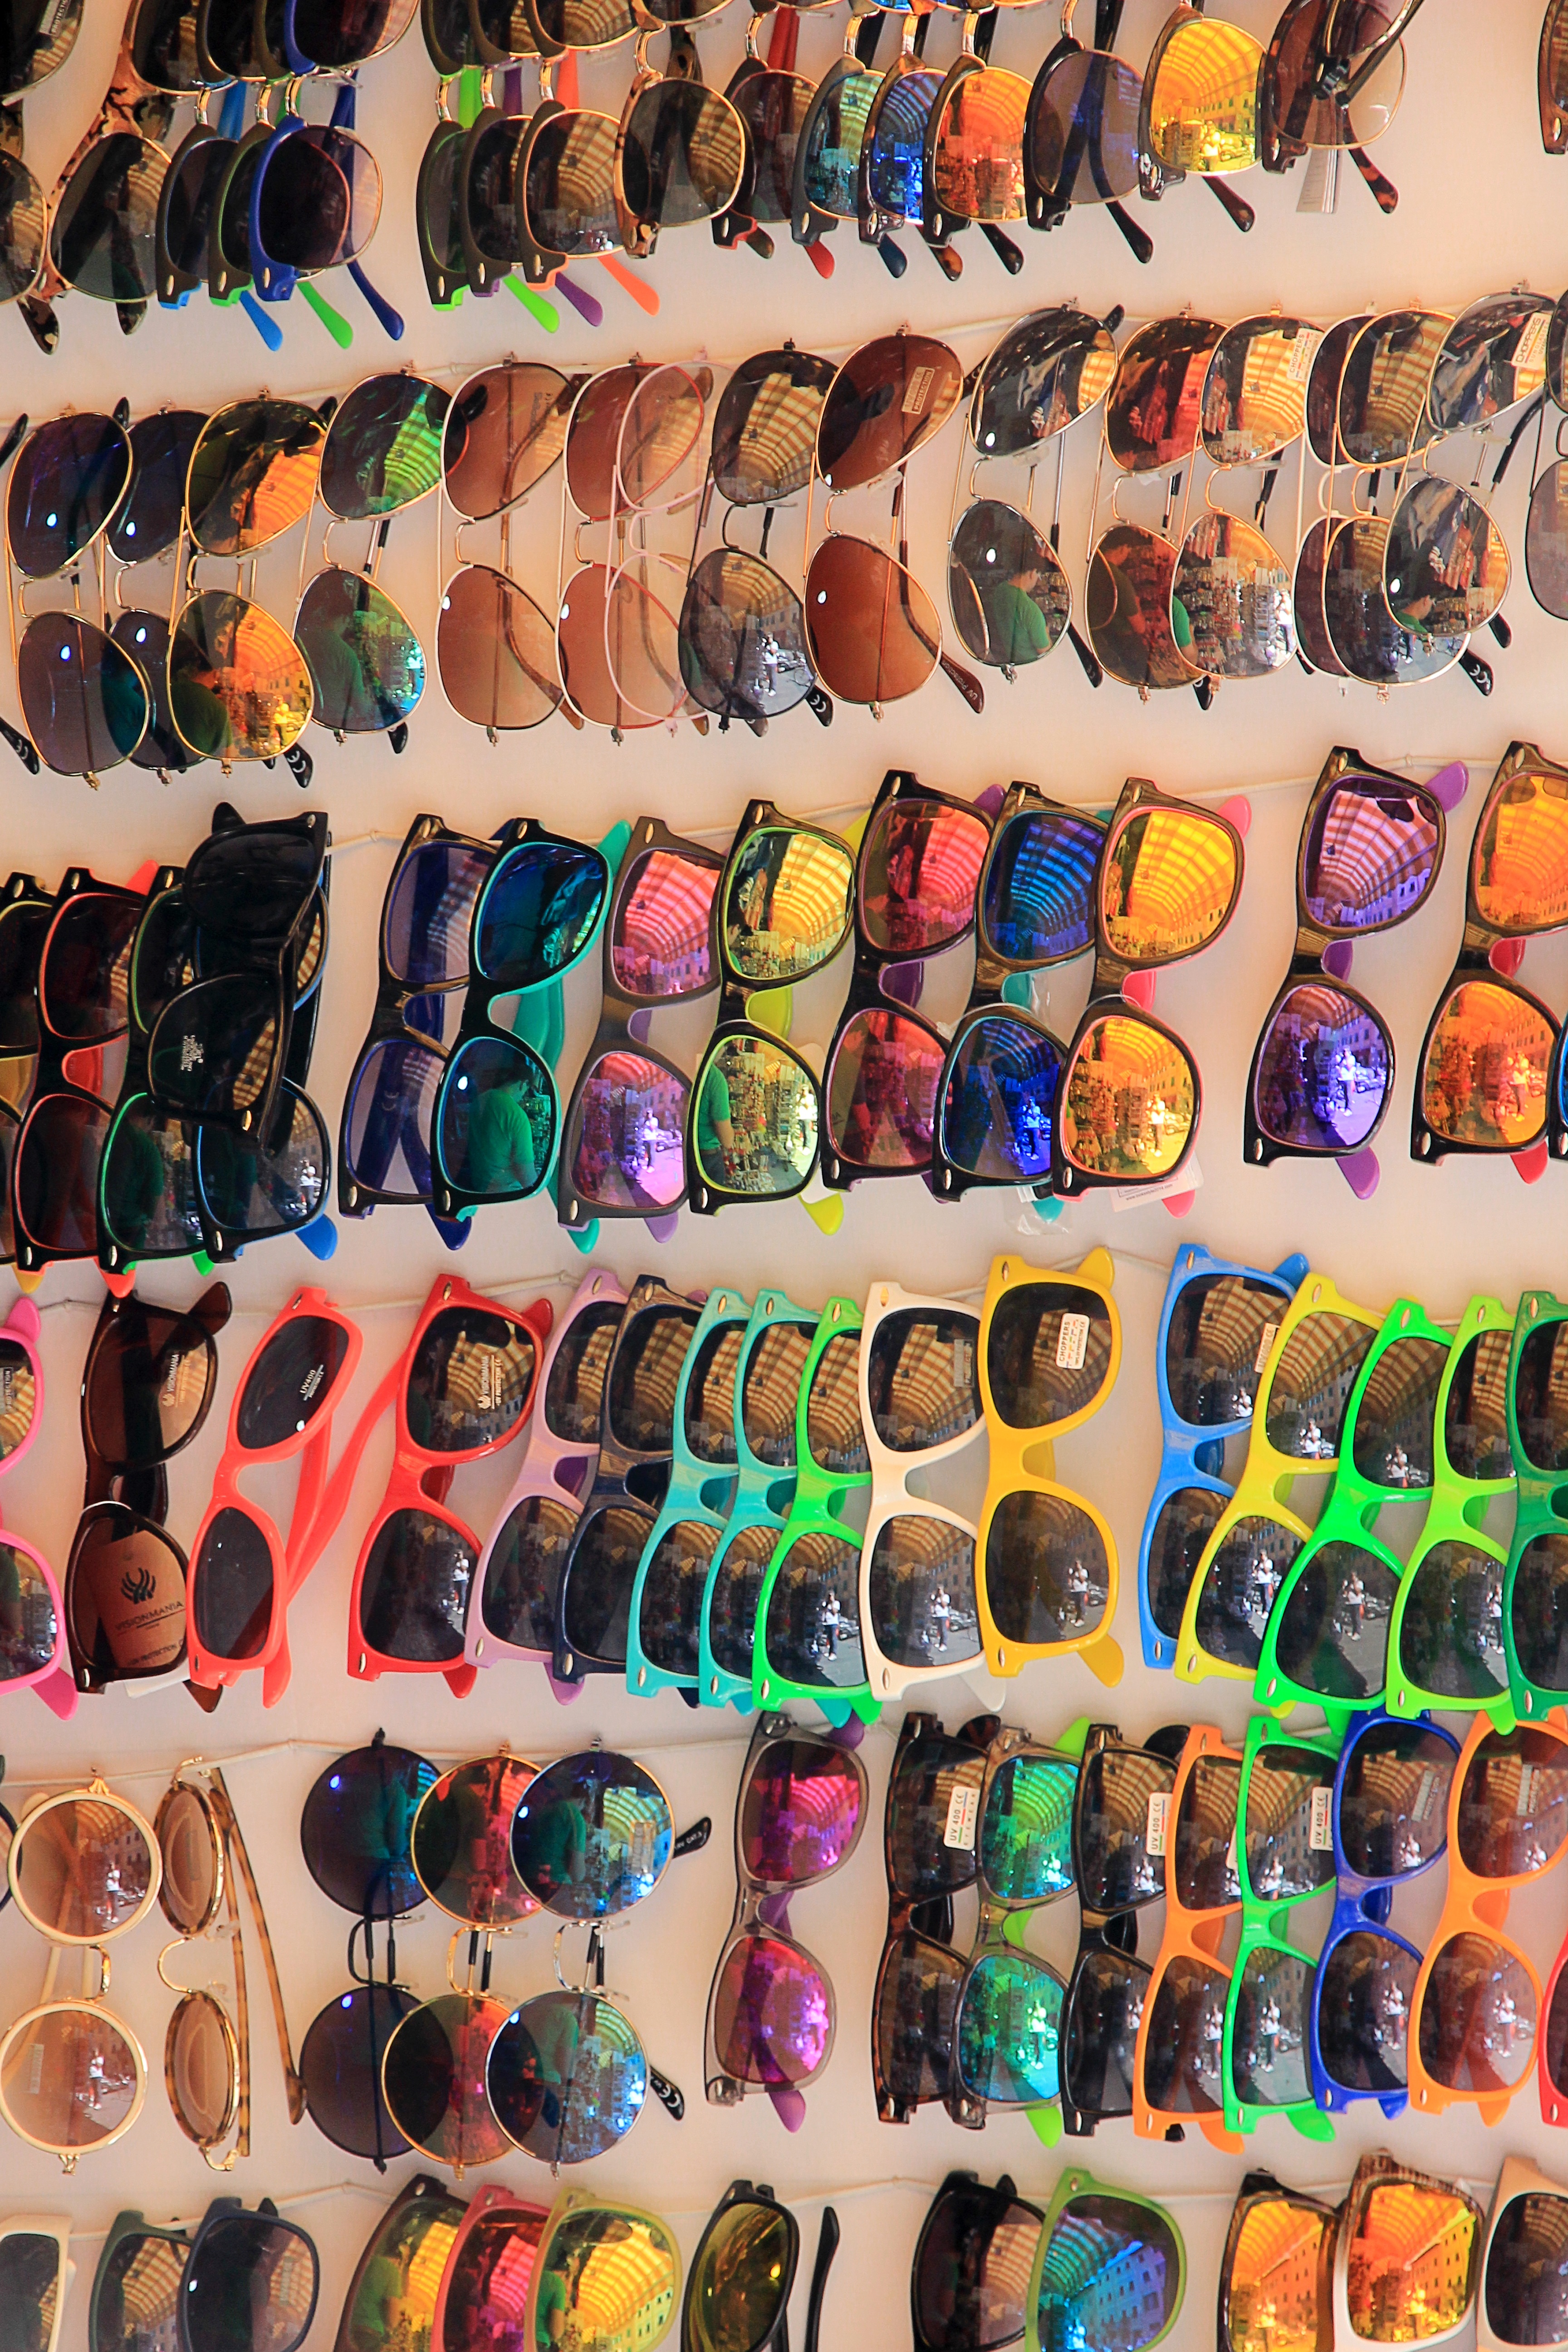
pattern, color, bazaar, business, colorful, textile, art, design, sunglasses, mirror, souvenir, glasses stand, display stand